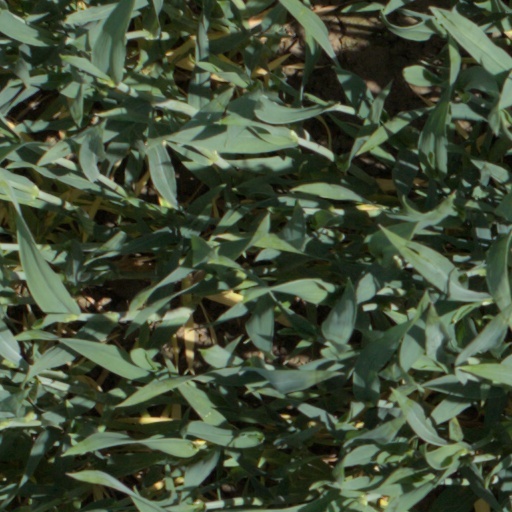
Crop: wheat